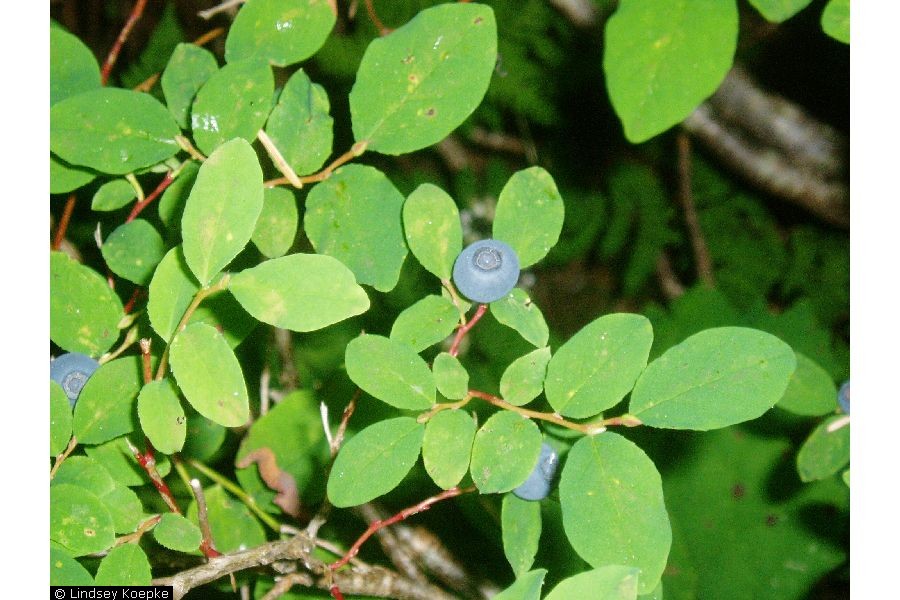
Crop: potato
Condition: early_blight